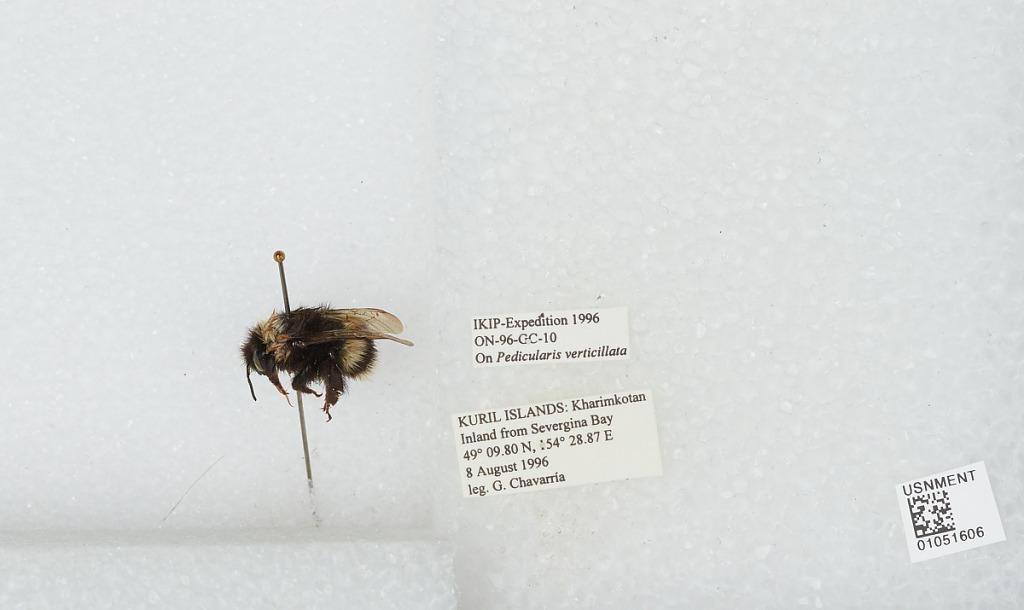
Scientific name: Bombus sp.
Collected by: G. Chavarria
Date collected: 1996-8-8
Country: Russia
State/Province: Sakhalin
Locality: Kuril Islands, Kharimkotan Island, inland from Severgina Bay
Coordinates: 49.1633, 154.481